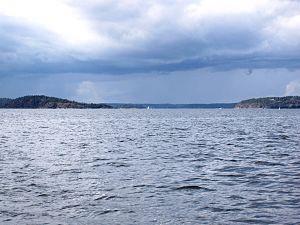
Un fjord ou fiord suivant la nouvelle orthographe de 1990 est une vallée unique érodée par un glacier avançant de la montagne à la mer qui a été envahie par la mer depuis le retrait de la glace.